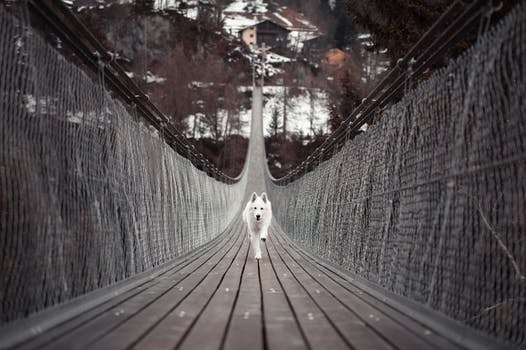
Label: No Watermark